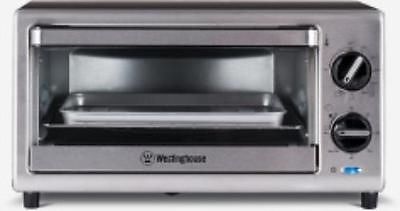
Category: toaster